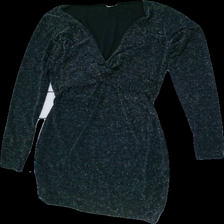
View: front
Type: Dress
Category: Ladies
Brand: Missing
Colors: Black
Material: 100% Nylon
Pattern: Metallic
Cut: Regular
Size: S
Season: All
Price range: <50
Recommended usage: Export
Description: Damaged threads